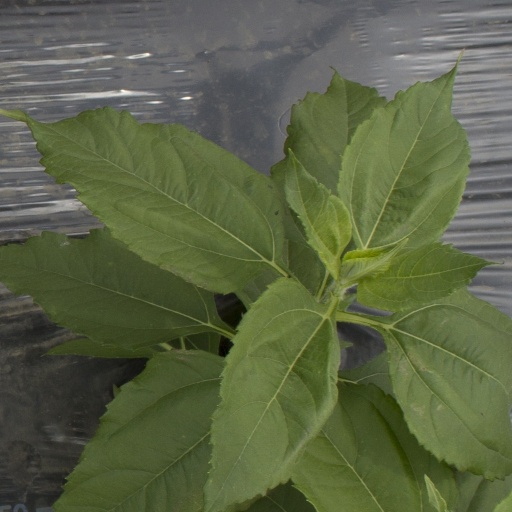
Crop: Jerusalem artichoke